Adoptive Couple v. Baby Girl

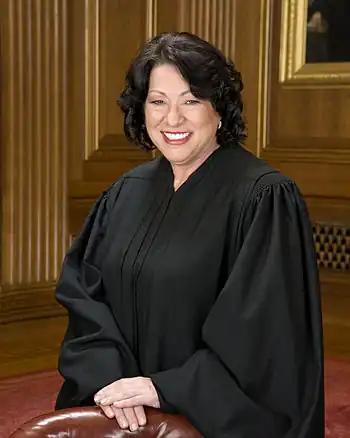
Justice Sonia Sotomayor, author of a dissenting opinion.

On June 25, the Court reversed and remanded, with Justice Samuel Alito writing for the five justice majority. Alito began by observing that Baby Girl "is classified as an Indian because she is 1.2% Cherokee." Alito went on to reject the lower court's reading of the ICWA, reasoning it would discourage adoptive couples, and leave "vulnerable Indian children at a unique disadvantage in finding a permanent and loving home."